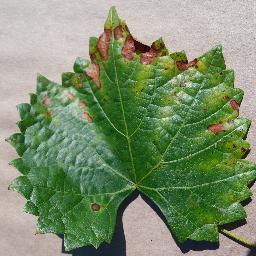
Label: Grape___Esca_(Black_Measles)